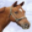
Label: horse